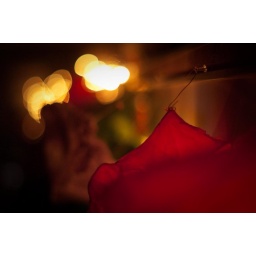
paper lanterns in a grade seven classroom